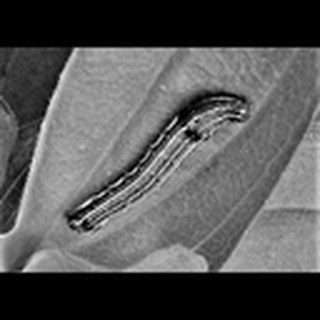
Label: cotton_army_worm